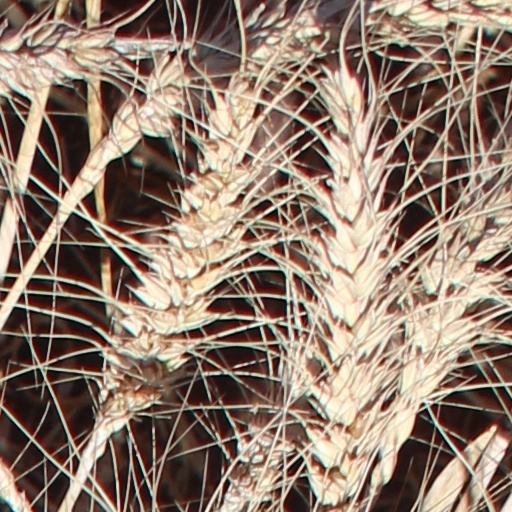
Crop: wheat